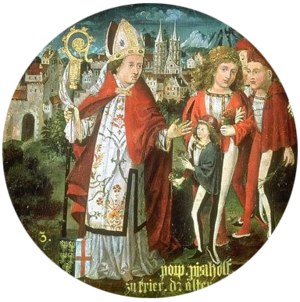
Poppon de Babenberg fut de 1016 à 1047 archevêque du diocèse de Trèves.